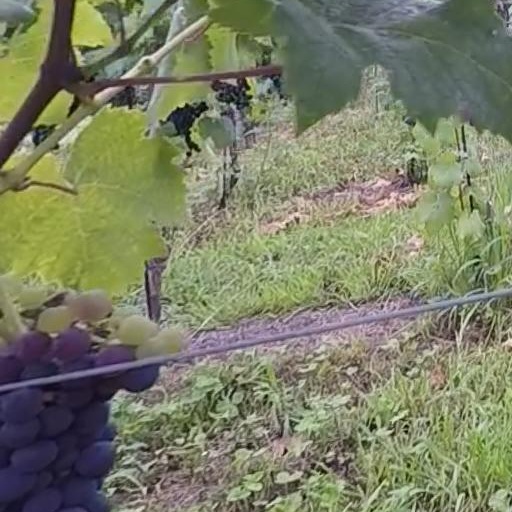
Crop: grape